Coat of arms of Dalmatia

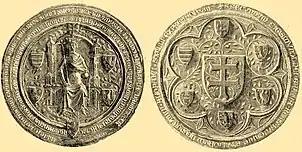
Coat of arms on the early 15th century seal of Sigismund, Holy Roman Emperor.

A more modern version of the CoA, with three golden crowned lions on blue shield, first appeared in 14th century Gelre Armorial (pre-1396) representing Kingdom of Croatia and Dalmatia ("Regnum Croatiae et Dalmatiae") as part of the coat of arms of King Louis I (1342-1382). Hermann II, Count of Celje also started to use it in his CoA because of title's and estates in Croatia. Until 1526 these arms were used to represent Kingdom of Croatia in general, as can be seen from coat of arms of several kings: Louis I, Mary, Matthias Corvinus and Louis II. It is also found on the great seals of Sigismund, Holy Roman Emperor, Albert II, John Zápolya, Ferdinand I, and from then on, on various seals and arms of the Habsburgs. During the Republic of Venice's government of the Venetian Dalmatia, since the 16-17th century was used in Venetian decorative cartography, and some decorative armorials inspired by Illyrian armorials (e.g. on so-called unofficial "Greater coat of arms" of Venice from 1680, 1693 and 1706), but it was never included in the framework of its state emblem nor was it officially used by the Venetians who officially used only the Lion of Saint Mark.